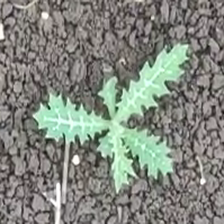
Weed species: Bilayat_(Mexicana_Argemone)